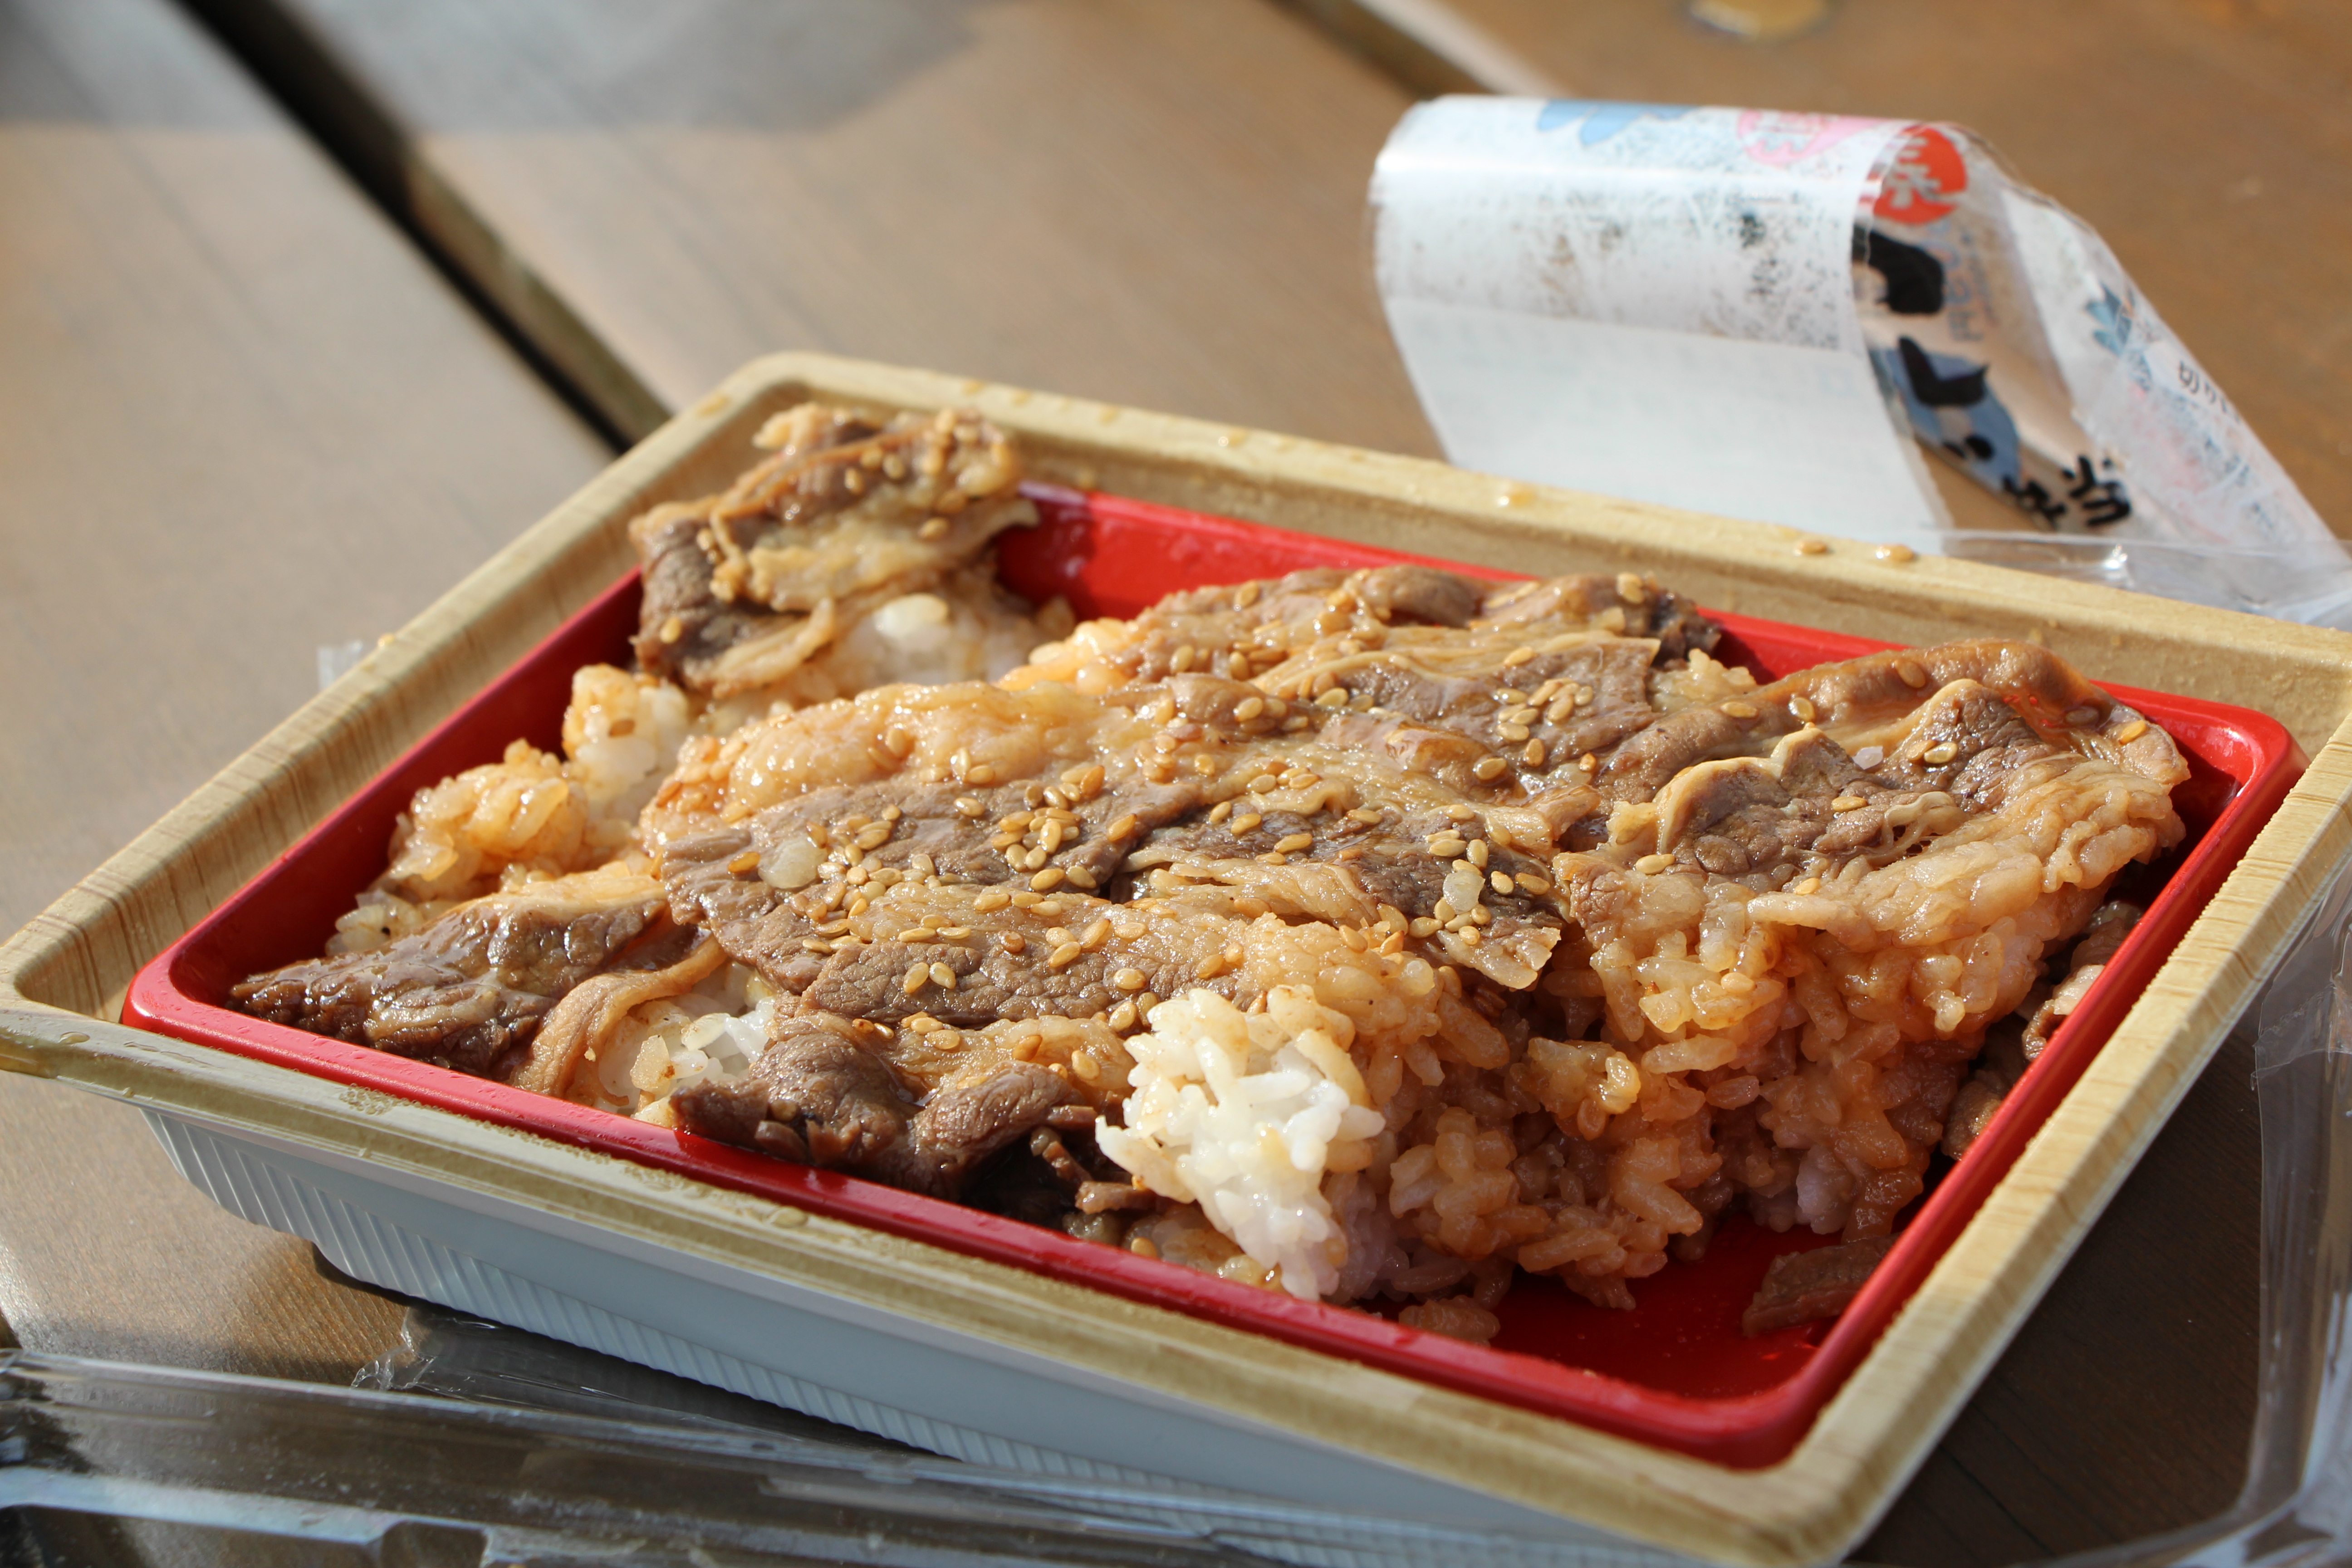
dish, meal, food, produce, breakfast, baking, dessert, meat, cuisine, delicious, rice, asian food, dining, bob, lunch box, fried food, convenience store